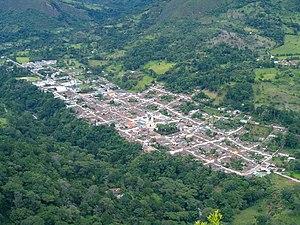
San Andrés est une municipalité colombienne située dans le département de Santander.